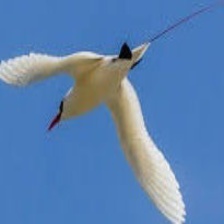
Species: RED BILLED TROPICBIRD
Scientific name: PHAETHON AETHEREU